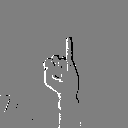
ASL letter: i